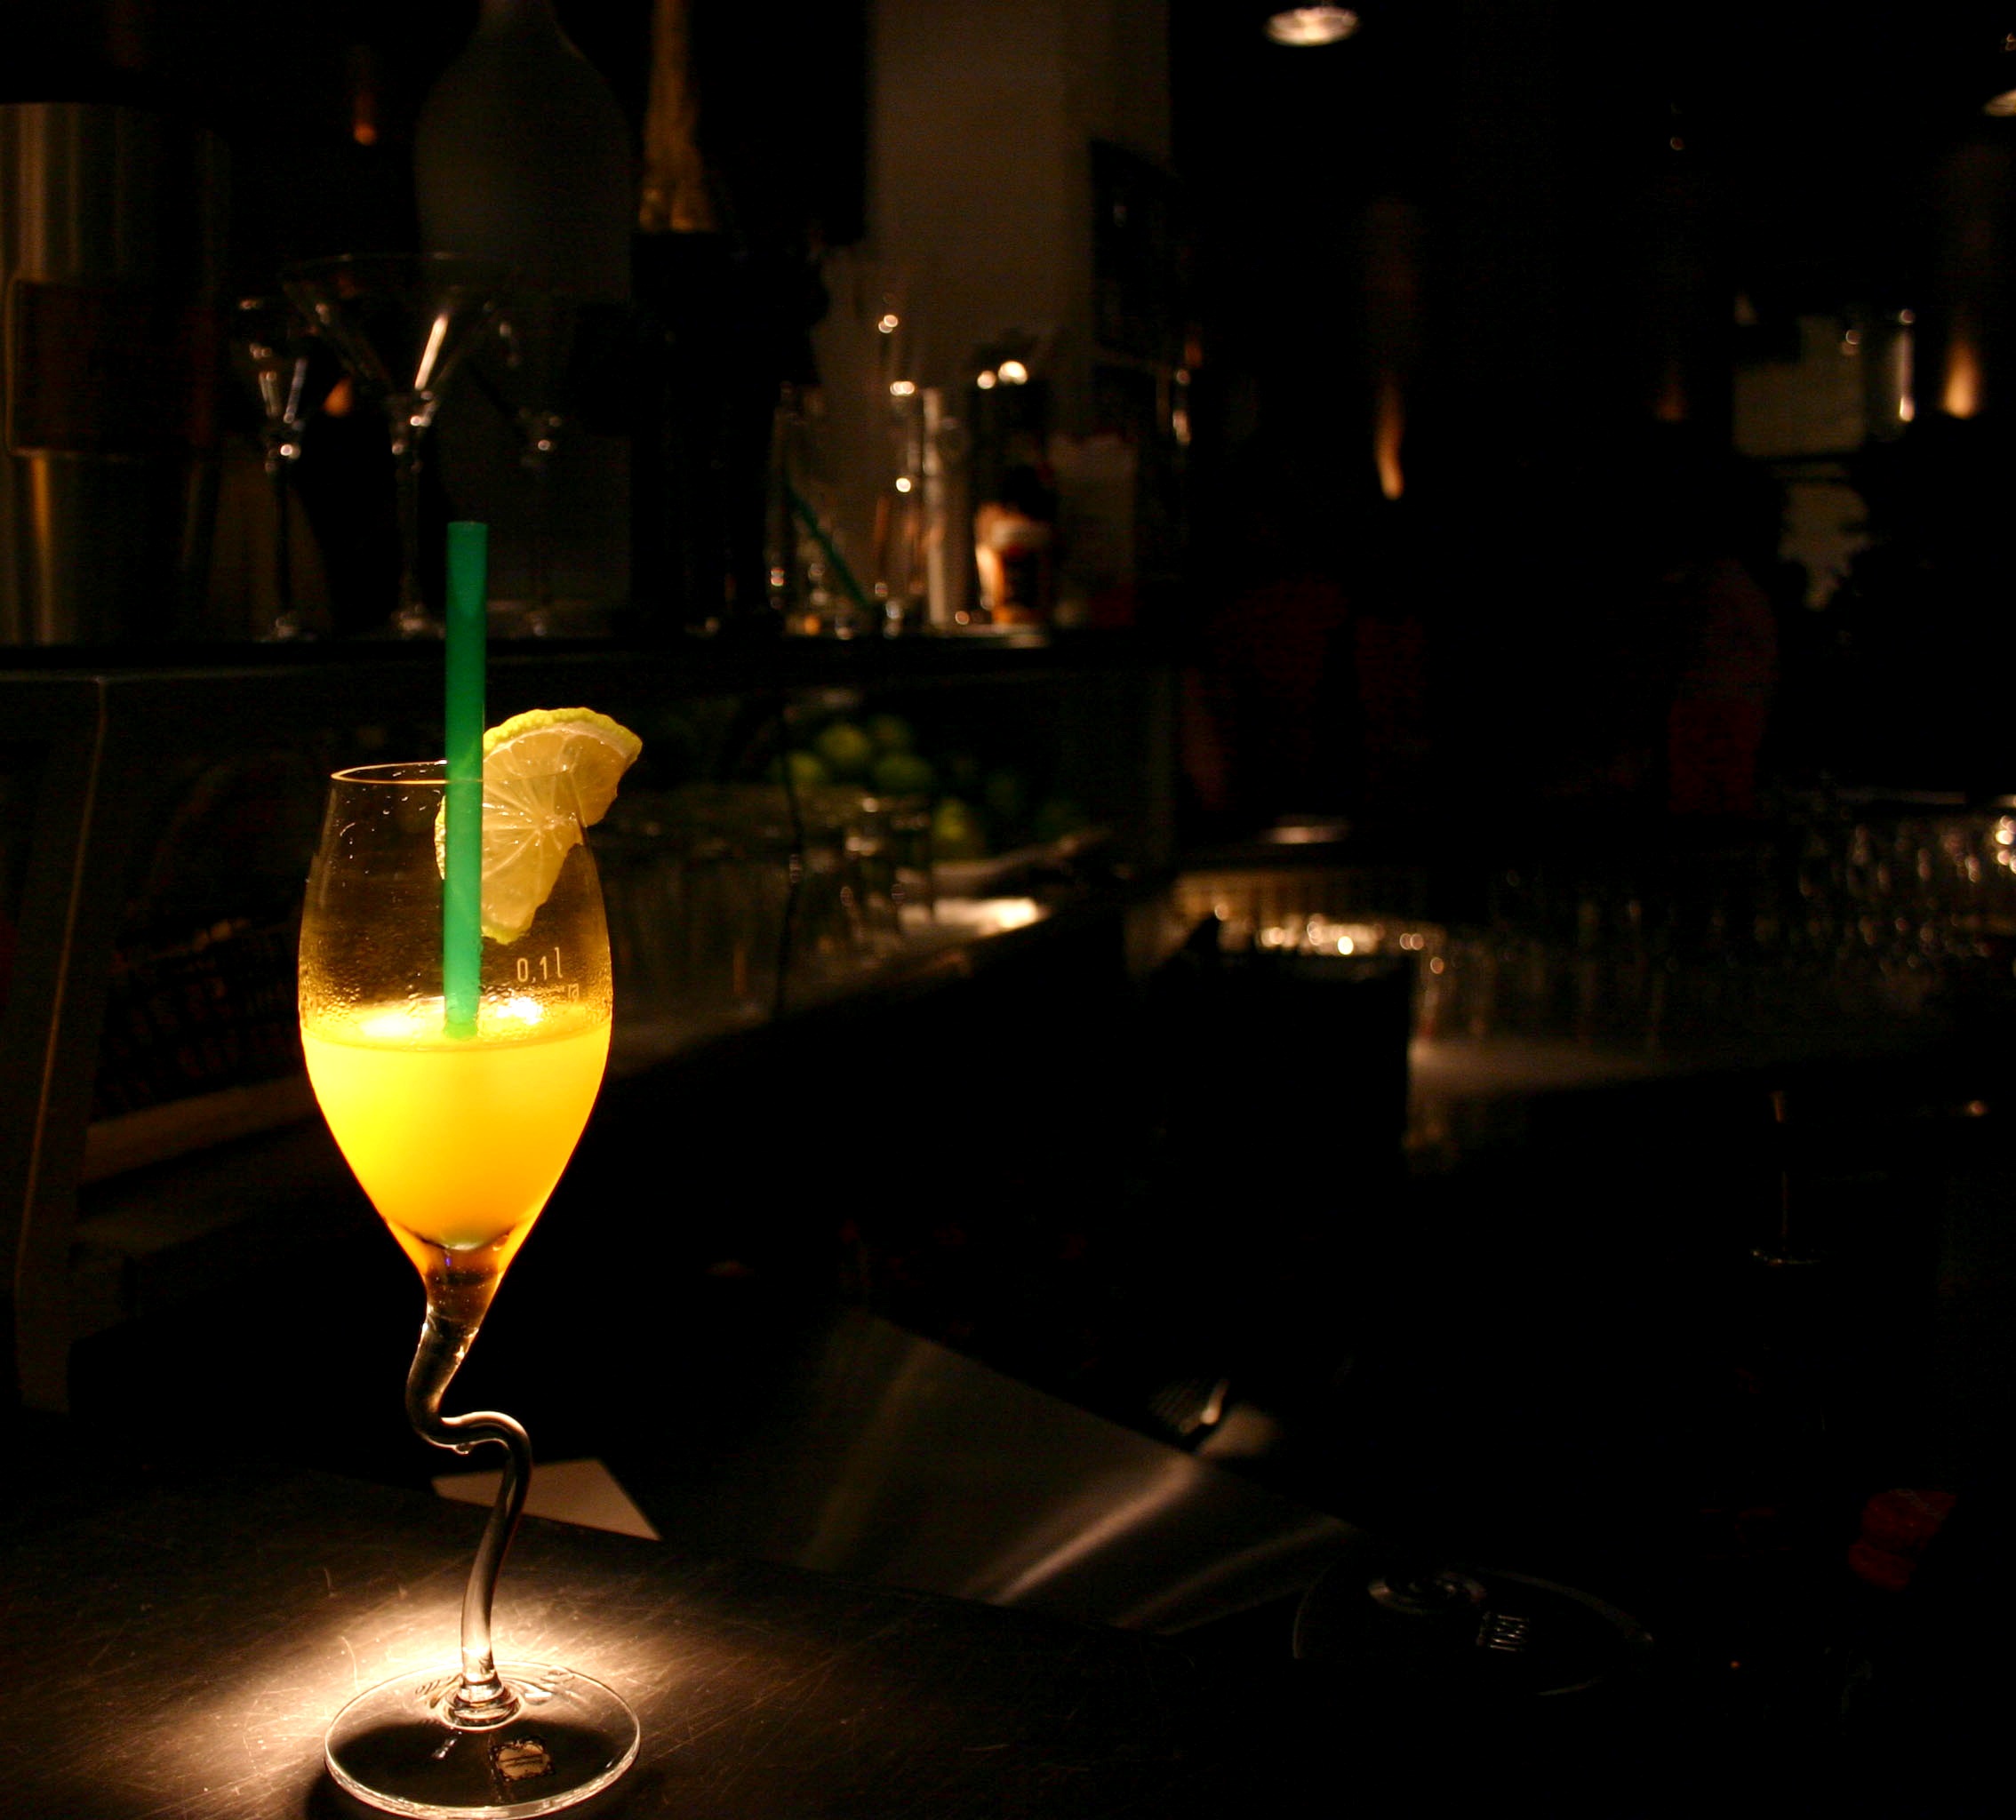
light, wine, night, bar, counter, evening, drink, darkness, lighting, cocktail, celebrate, party, refreshment, pub, spot, night life, going out, alcoholic beverage